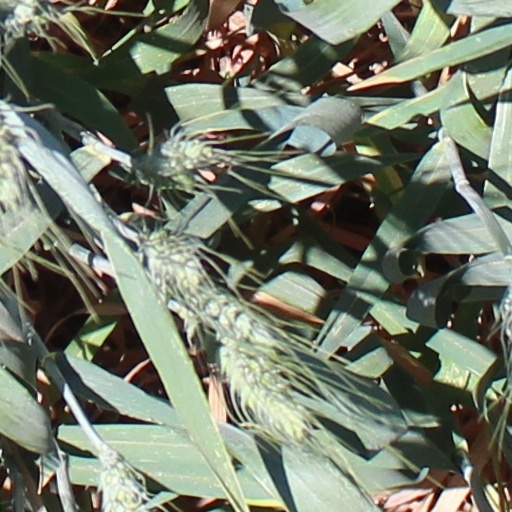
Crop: wheat